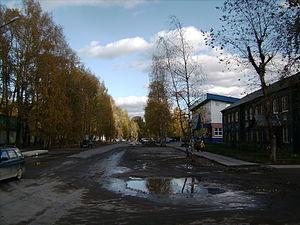
Plessetsk est une commune urbaine de l'oblast d'Arkhangelsk, en Russie, et le centre administratif du raïon de Plessetsk. Sa population s'élevait à 10 041 habitants en 2019.